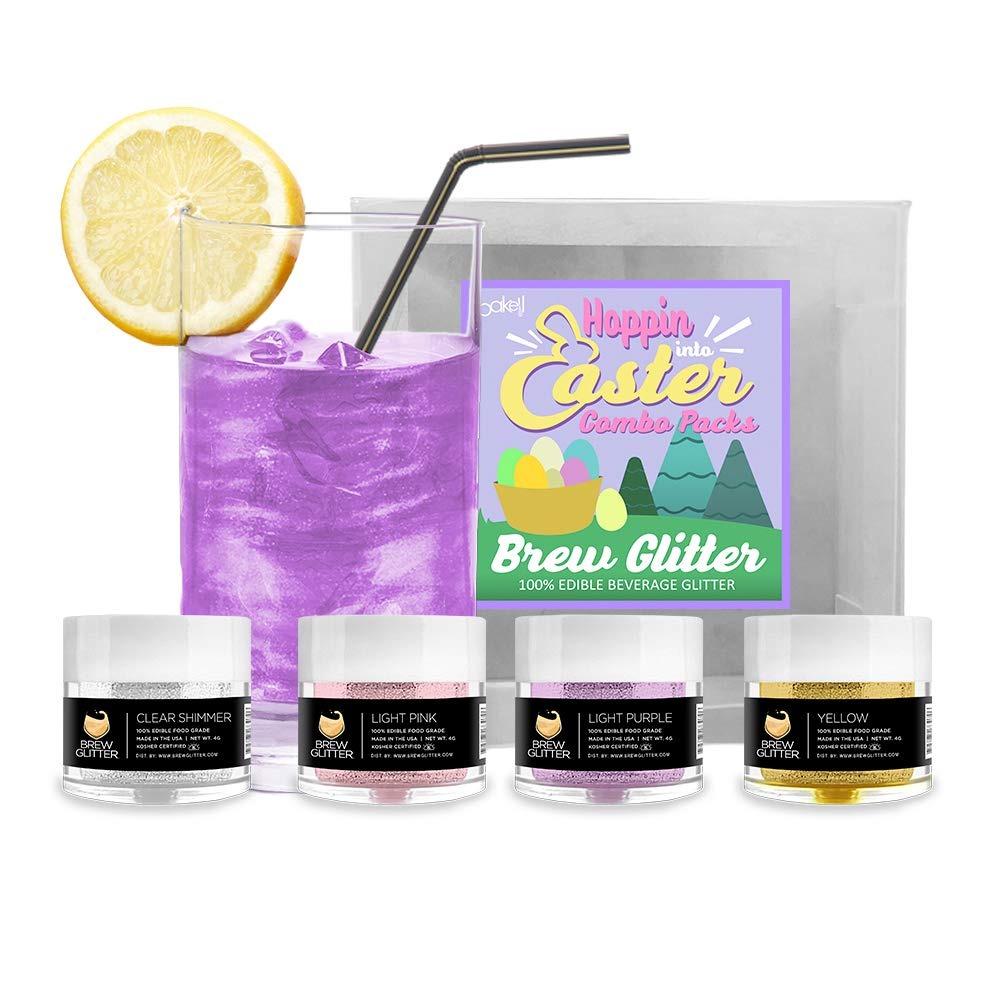
Item Name: Brew Glitter - Holiday Combo Packs (4g Jars) | Assorted Edible Drink Glitter for Festive Beer, Cocktails, Soft Drinks and Other Beverages (4, Easter Colors - A)
Bullet Point 1: Seasonal Spectacle for Every Toast: Bring a unique sparkle to every holiday with our extensive range of Brew Glitter colors, from the spirited greens of St. Patrick's Day to the affectionate reds of Valentine's Day.
Bullet Point 2: Proudly Crafted in the USA: Depend on Brew Glitter's American-made, vegan edible glitter to safely highlight your special occasions, whether it's Christmas, Easter, or Cinco de Mayo.
Bullet Point 3: Seamless Blend, Pure Enjoyment: Our holiday-themed glitters mix effortlessly into any beverage, offering a tasteless, textureless experience that complements every celebration.
Bullet Point 4: A Hue for Every Festivity: Select the perfect shimmer for your 4th of July sparklers, Hanukkah cocktails, or Mother's Day mocktails from our festive color assortment.
Bullet Point 5: Memorable Moments Guaranteed: Enhance your drinks with a glittery surprise for Father's Day, New Year's Eve, or Halloween, ensuring every holiday is celebrated with an unforgettable glint.
Product Description: Brew Glitter is your year-round companion for every festive toast, bringing a splash of seasonal joy to every glass. Our Special Edition Combo Packs, featuring a spectrum of vibrant NEW COLORS, capture the essence of each holiday throughout the year. From the cozy reds and greens of Christmas to the haunting oranges of Halloween, our edible drink glitter collection is tailored to enhance the mood and theme of your favorite celebrations. Whether toasting to love with Valentine's Day pinks, honoring heritage with St. Patrick's Day greens, or ringing in the New Year with dazzling metallics, our glitter adds effortless jubilation to your beverages. Easy to use, simply sprinkle into any drink, give it a gentle stir, and watch as it transforms into a themed delight without altering taste or texture. Celebrate every holiday with Brew Glitter's brilliant array of hues, perfect for creating memorable moments, one shimmering sip at a time.
Value: 4.0
Unit: Count

Price: 30.98